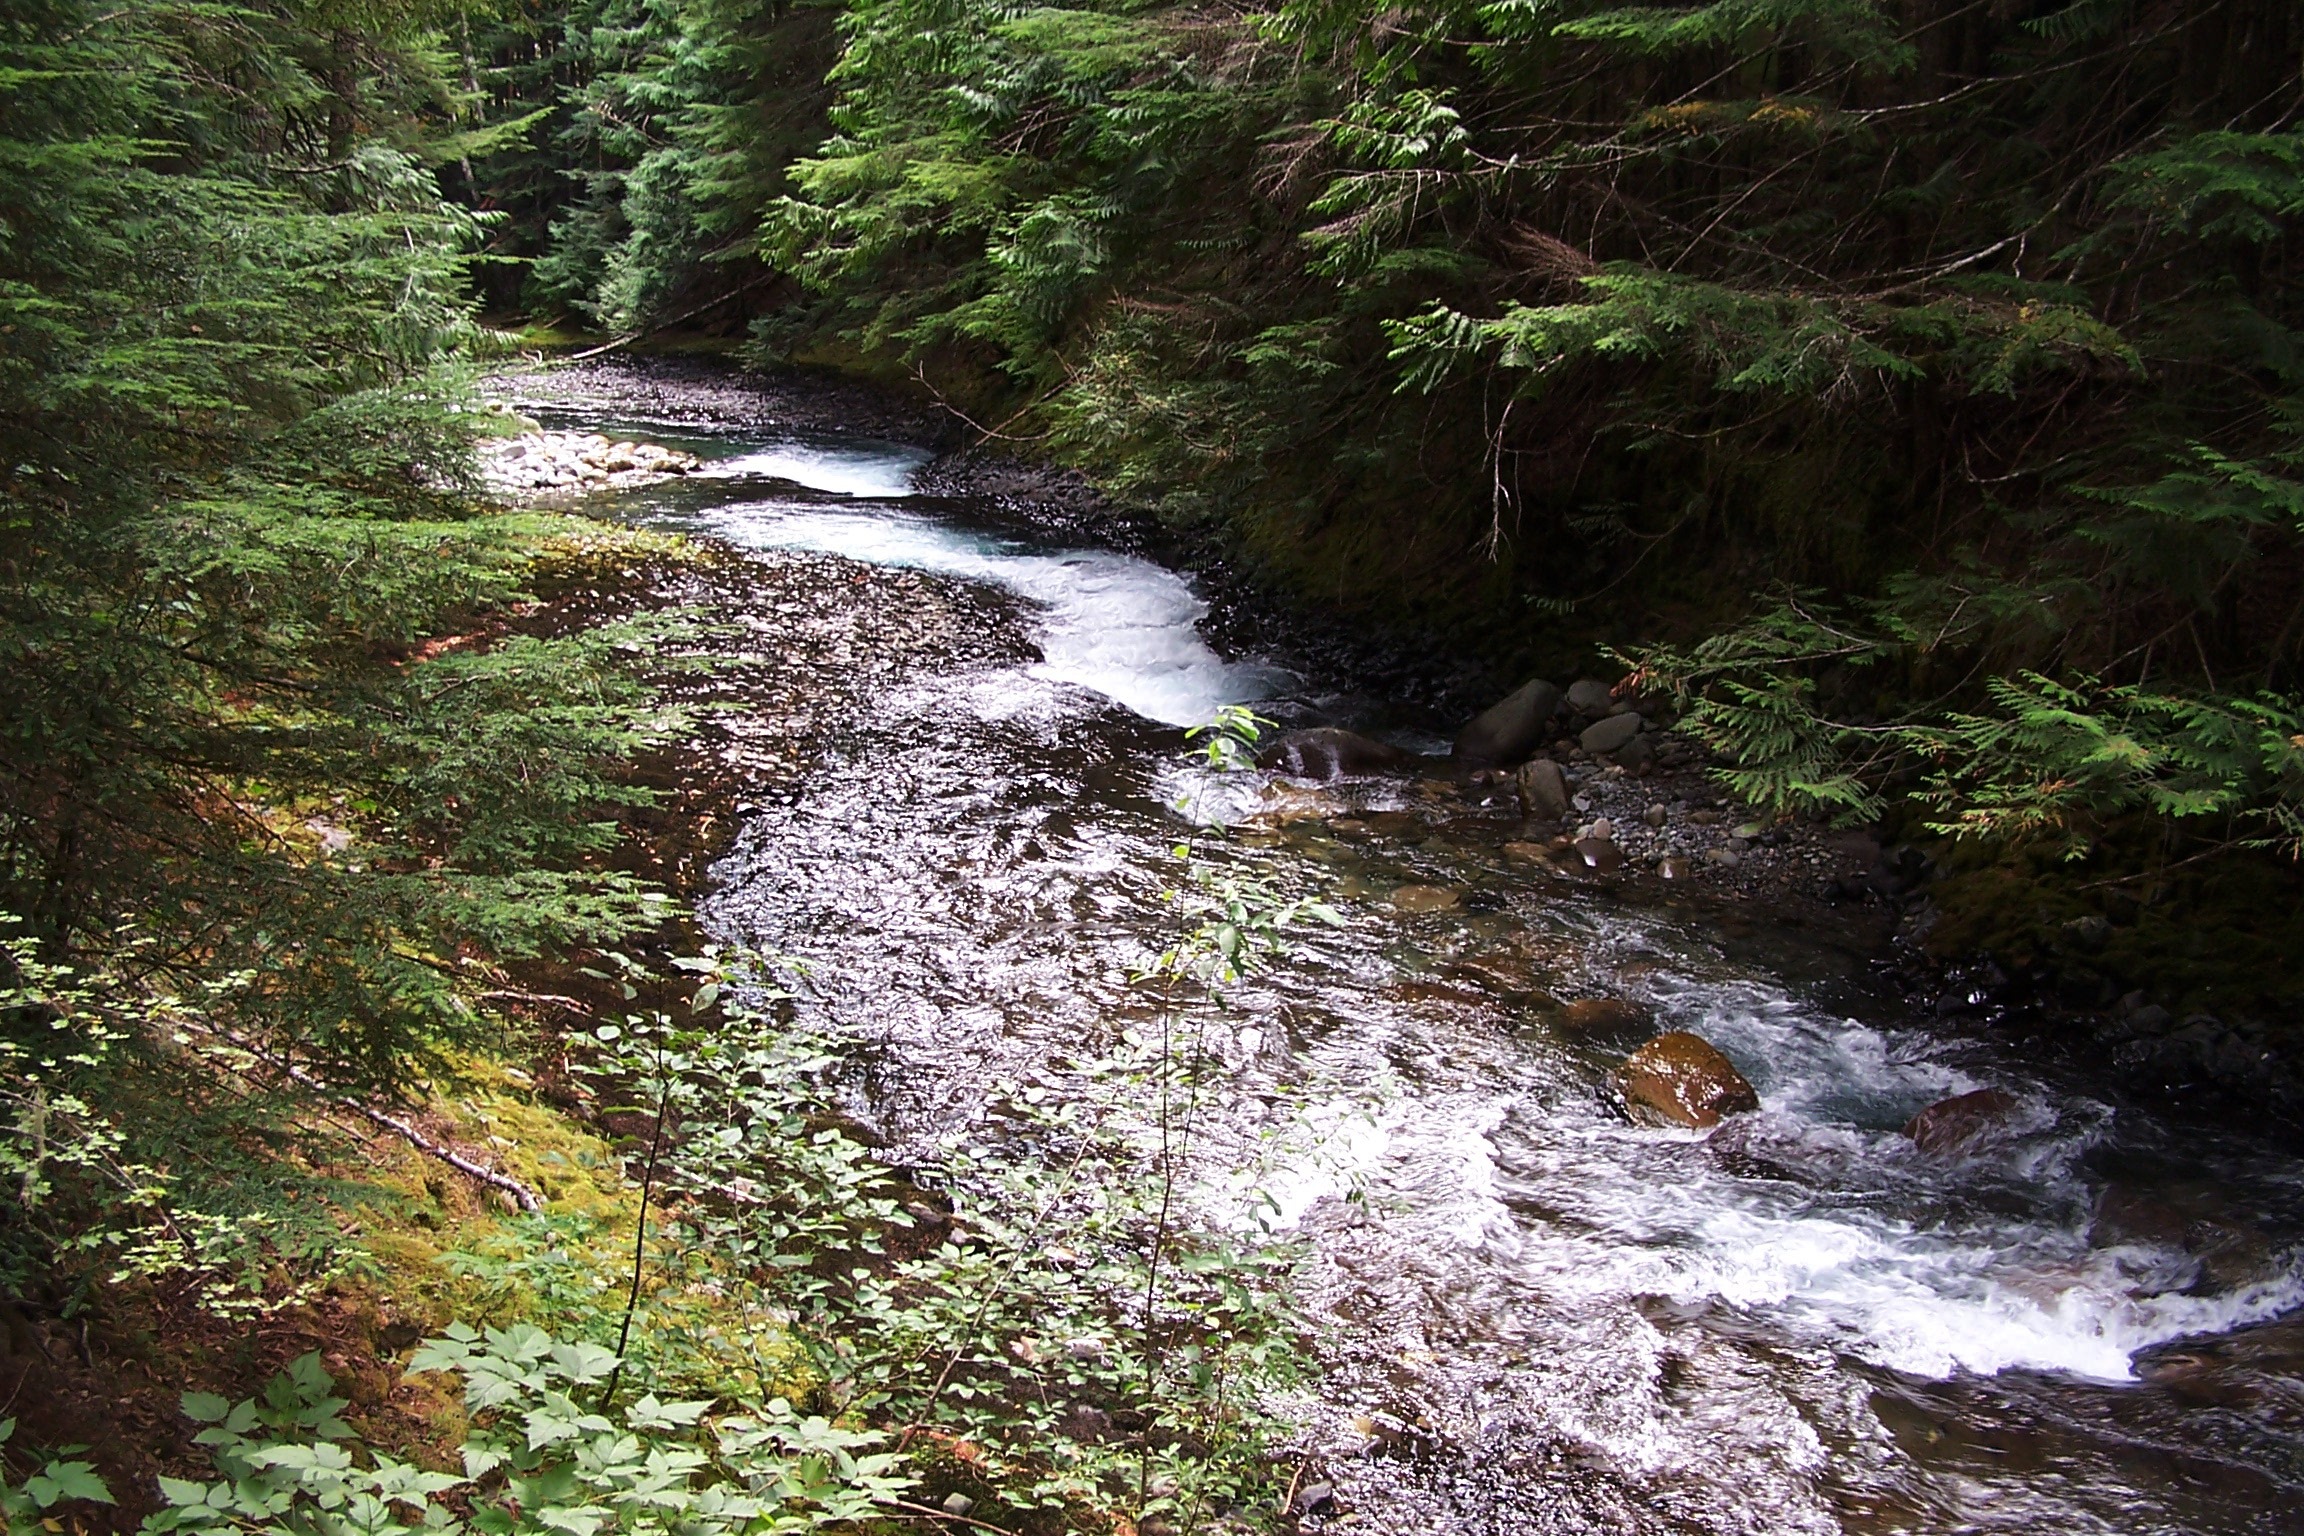
landscape, water, forest, waterfall, creek, wilderness, trail, river, valley, stream, vancouver, rapid, canyon, body of water, trees, rocks, mountains, canada, rainforest, ravine, woodland, water feature, watercourse, landform, british columbia, geographical feature